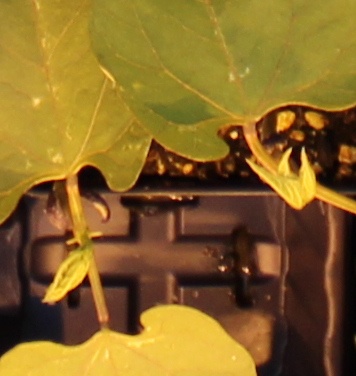
Label: Blackbean